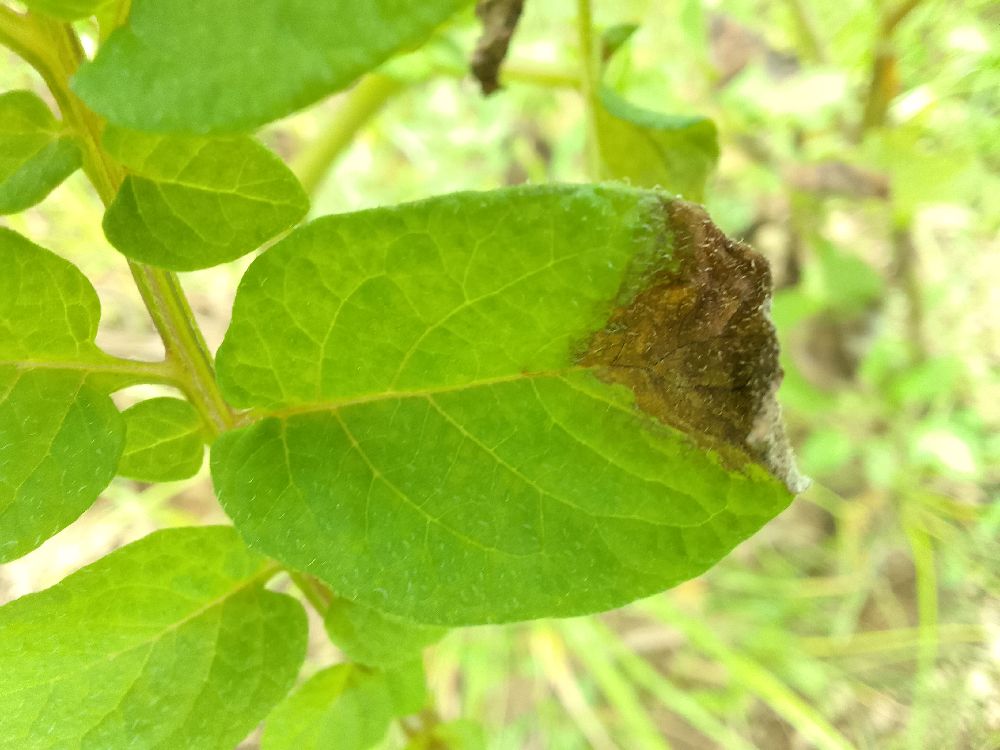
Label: Late blight